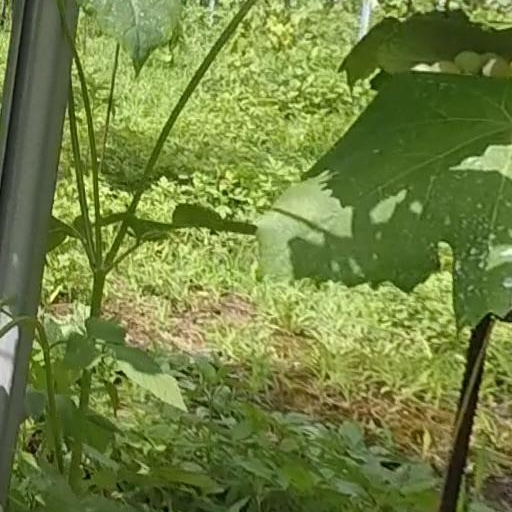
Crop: grape